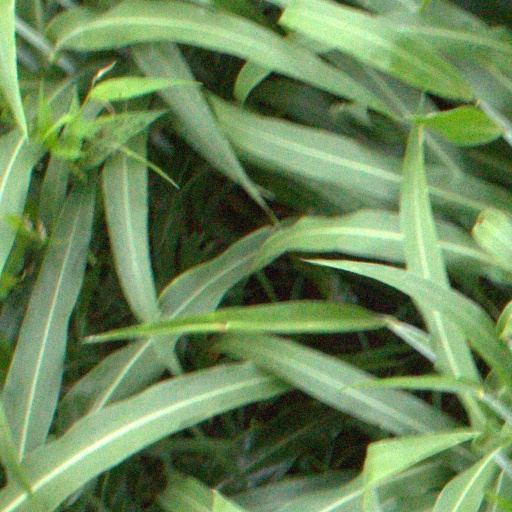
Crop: sorghum